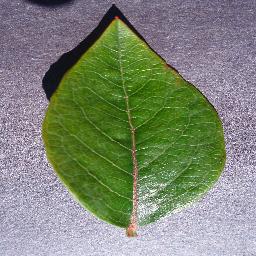
Label: Blueberry___healthy